Ted Heaton

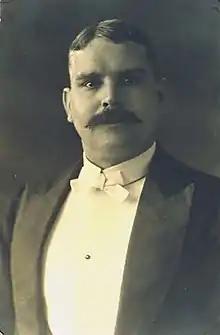
Portrait of Ted Heaton c1910

Edmund Caunce Nowell 'Ted' Heaton (late 1872 – 19 September 1937) was a British diver and swimming instructor born in Liverpool, England. He is notable for his small tank diving displays during the late 19th century and for his several unsuccessful attempts to swim the English Channel during the early 20th century. Having begun training to swim the channel in 1893, he made a total of seven attempts. He often came within several miles of the French coast, with the closest being in August 1909 when he came within . His swimming efforts earned him a role as a superintendent of his local swimming baths and a salary of £120 a year which also included accommodation and energy provision.